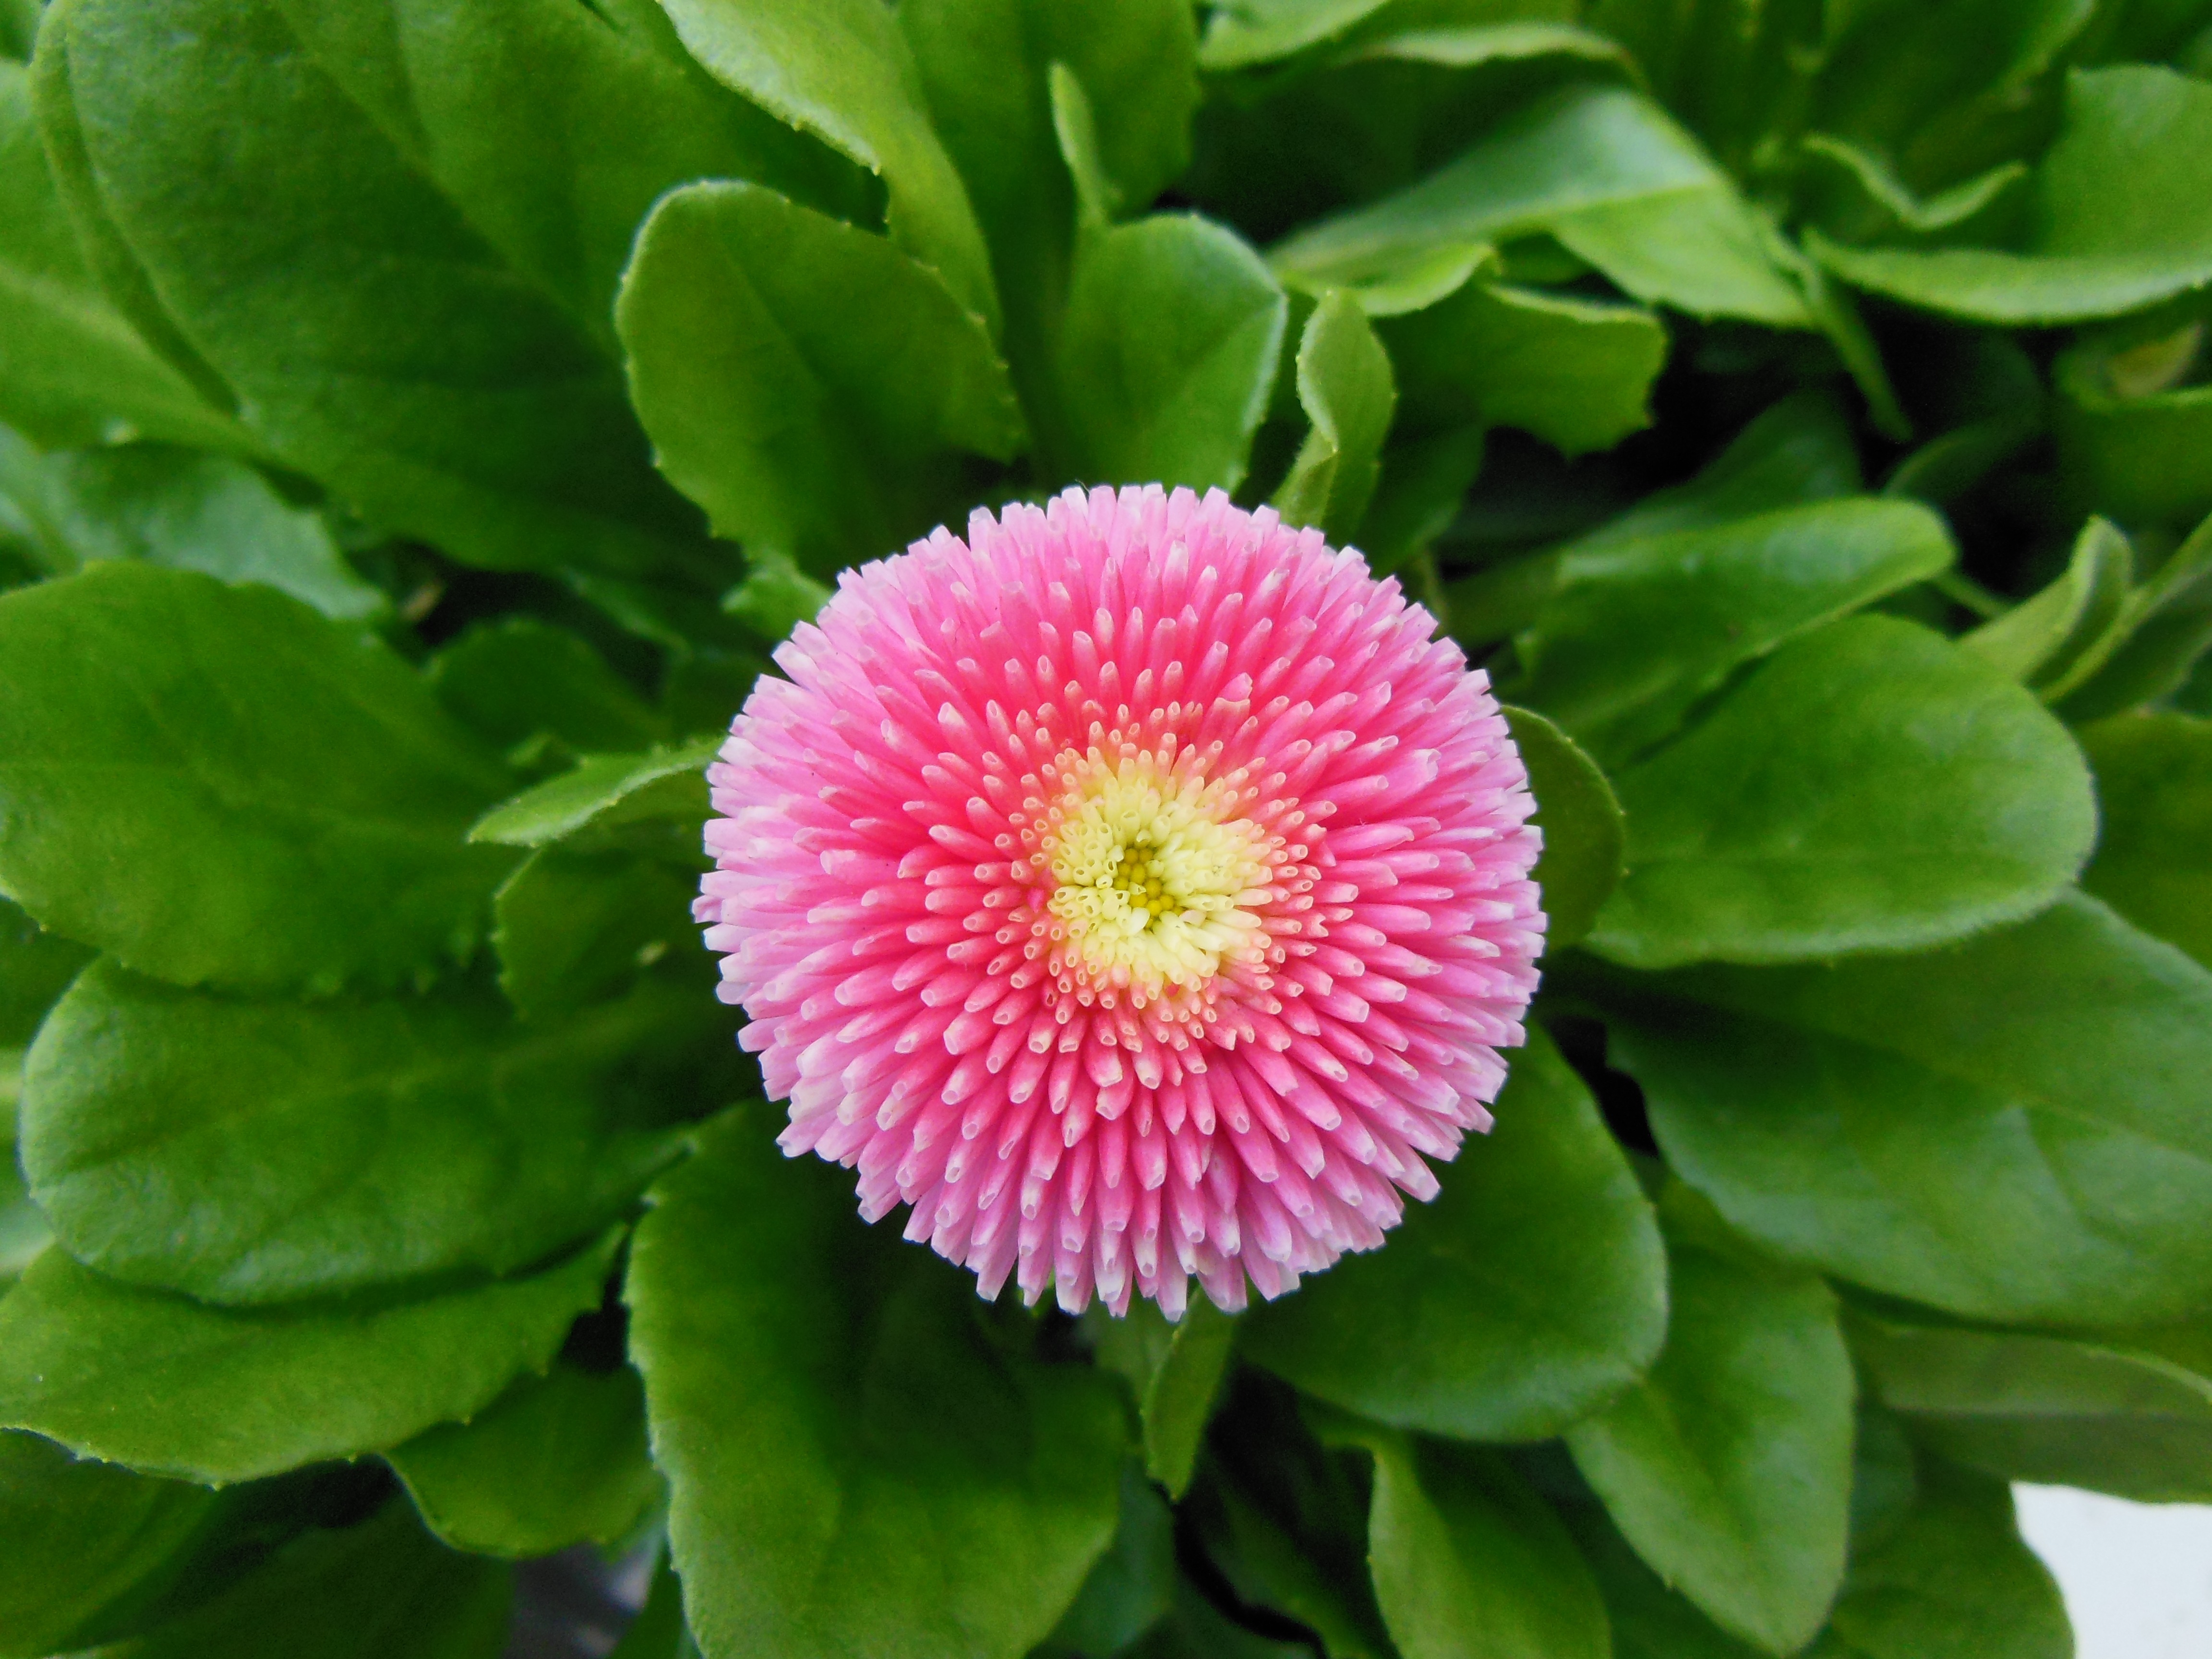
plant, white, flower, petal, daisy, spring, red, botany, garden, pink, flora, plants, flowers, flower market, close up, daisies, sale, flowering plant, daisy family, annual plant, land plant, chrysanths, ice plant family